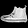
Label: Ankle boot